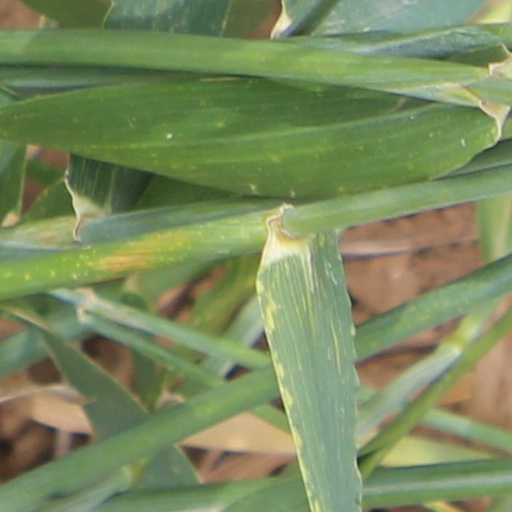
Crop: wheat